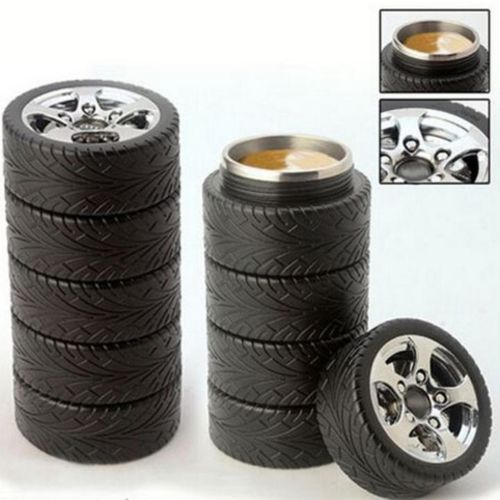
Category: mug